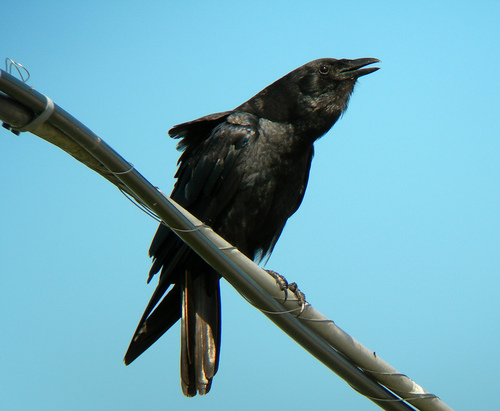
this is a large black bird with a strong, sharp bill.
this bird is black body and beak, and long claws.
a bird with black beak, black belly, and black wingsan all black bird with a short, pointed bill and long rectrices.
this is an all black bird with a small pointed bill.
this large black bird's feather are ruffled and sticking out.
the black bird has ruffled feathers, beady black eyes, and medium long toes and beak.
this bird has wings that are black and has a thick billa medium-sized bird with a nearly all black body and long wings.
a medium size bird with a black coloring and pointed beak.
Species: Fish Crow